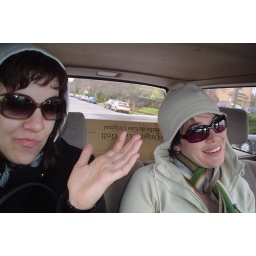
Driving in the car to get my dirty dress cleaned.